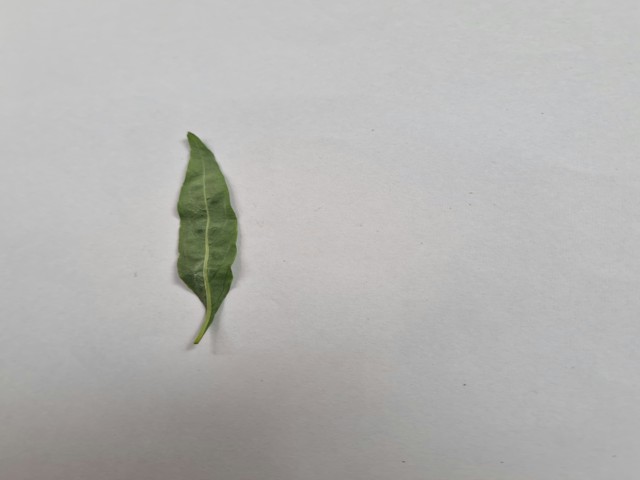
Plant: kalomegh